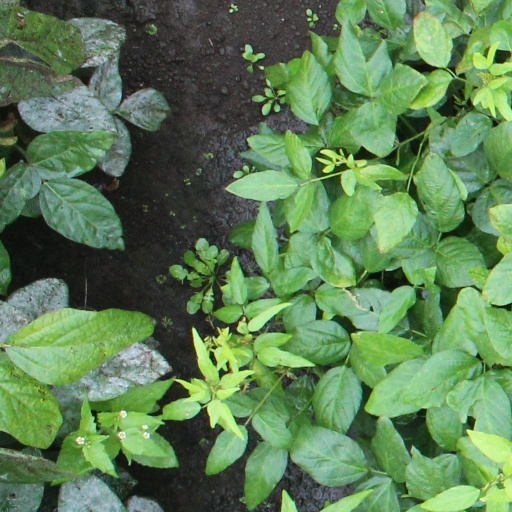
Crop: soybean